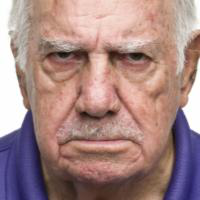
Age group: age 66-80